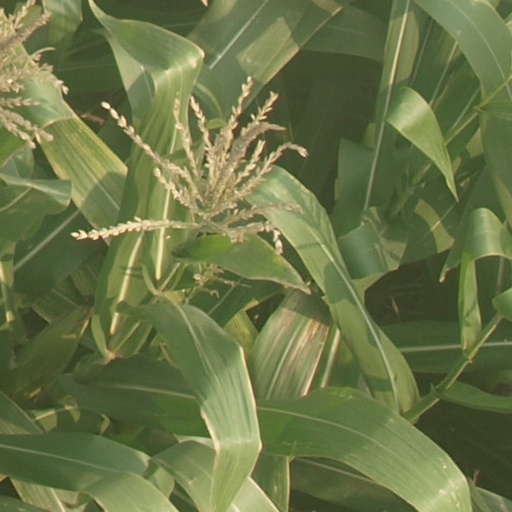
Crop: maize; corn